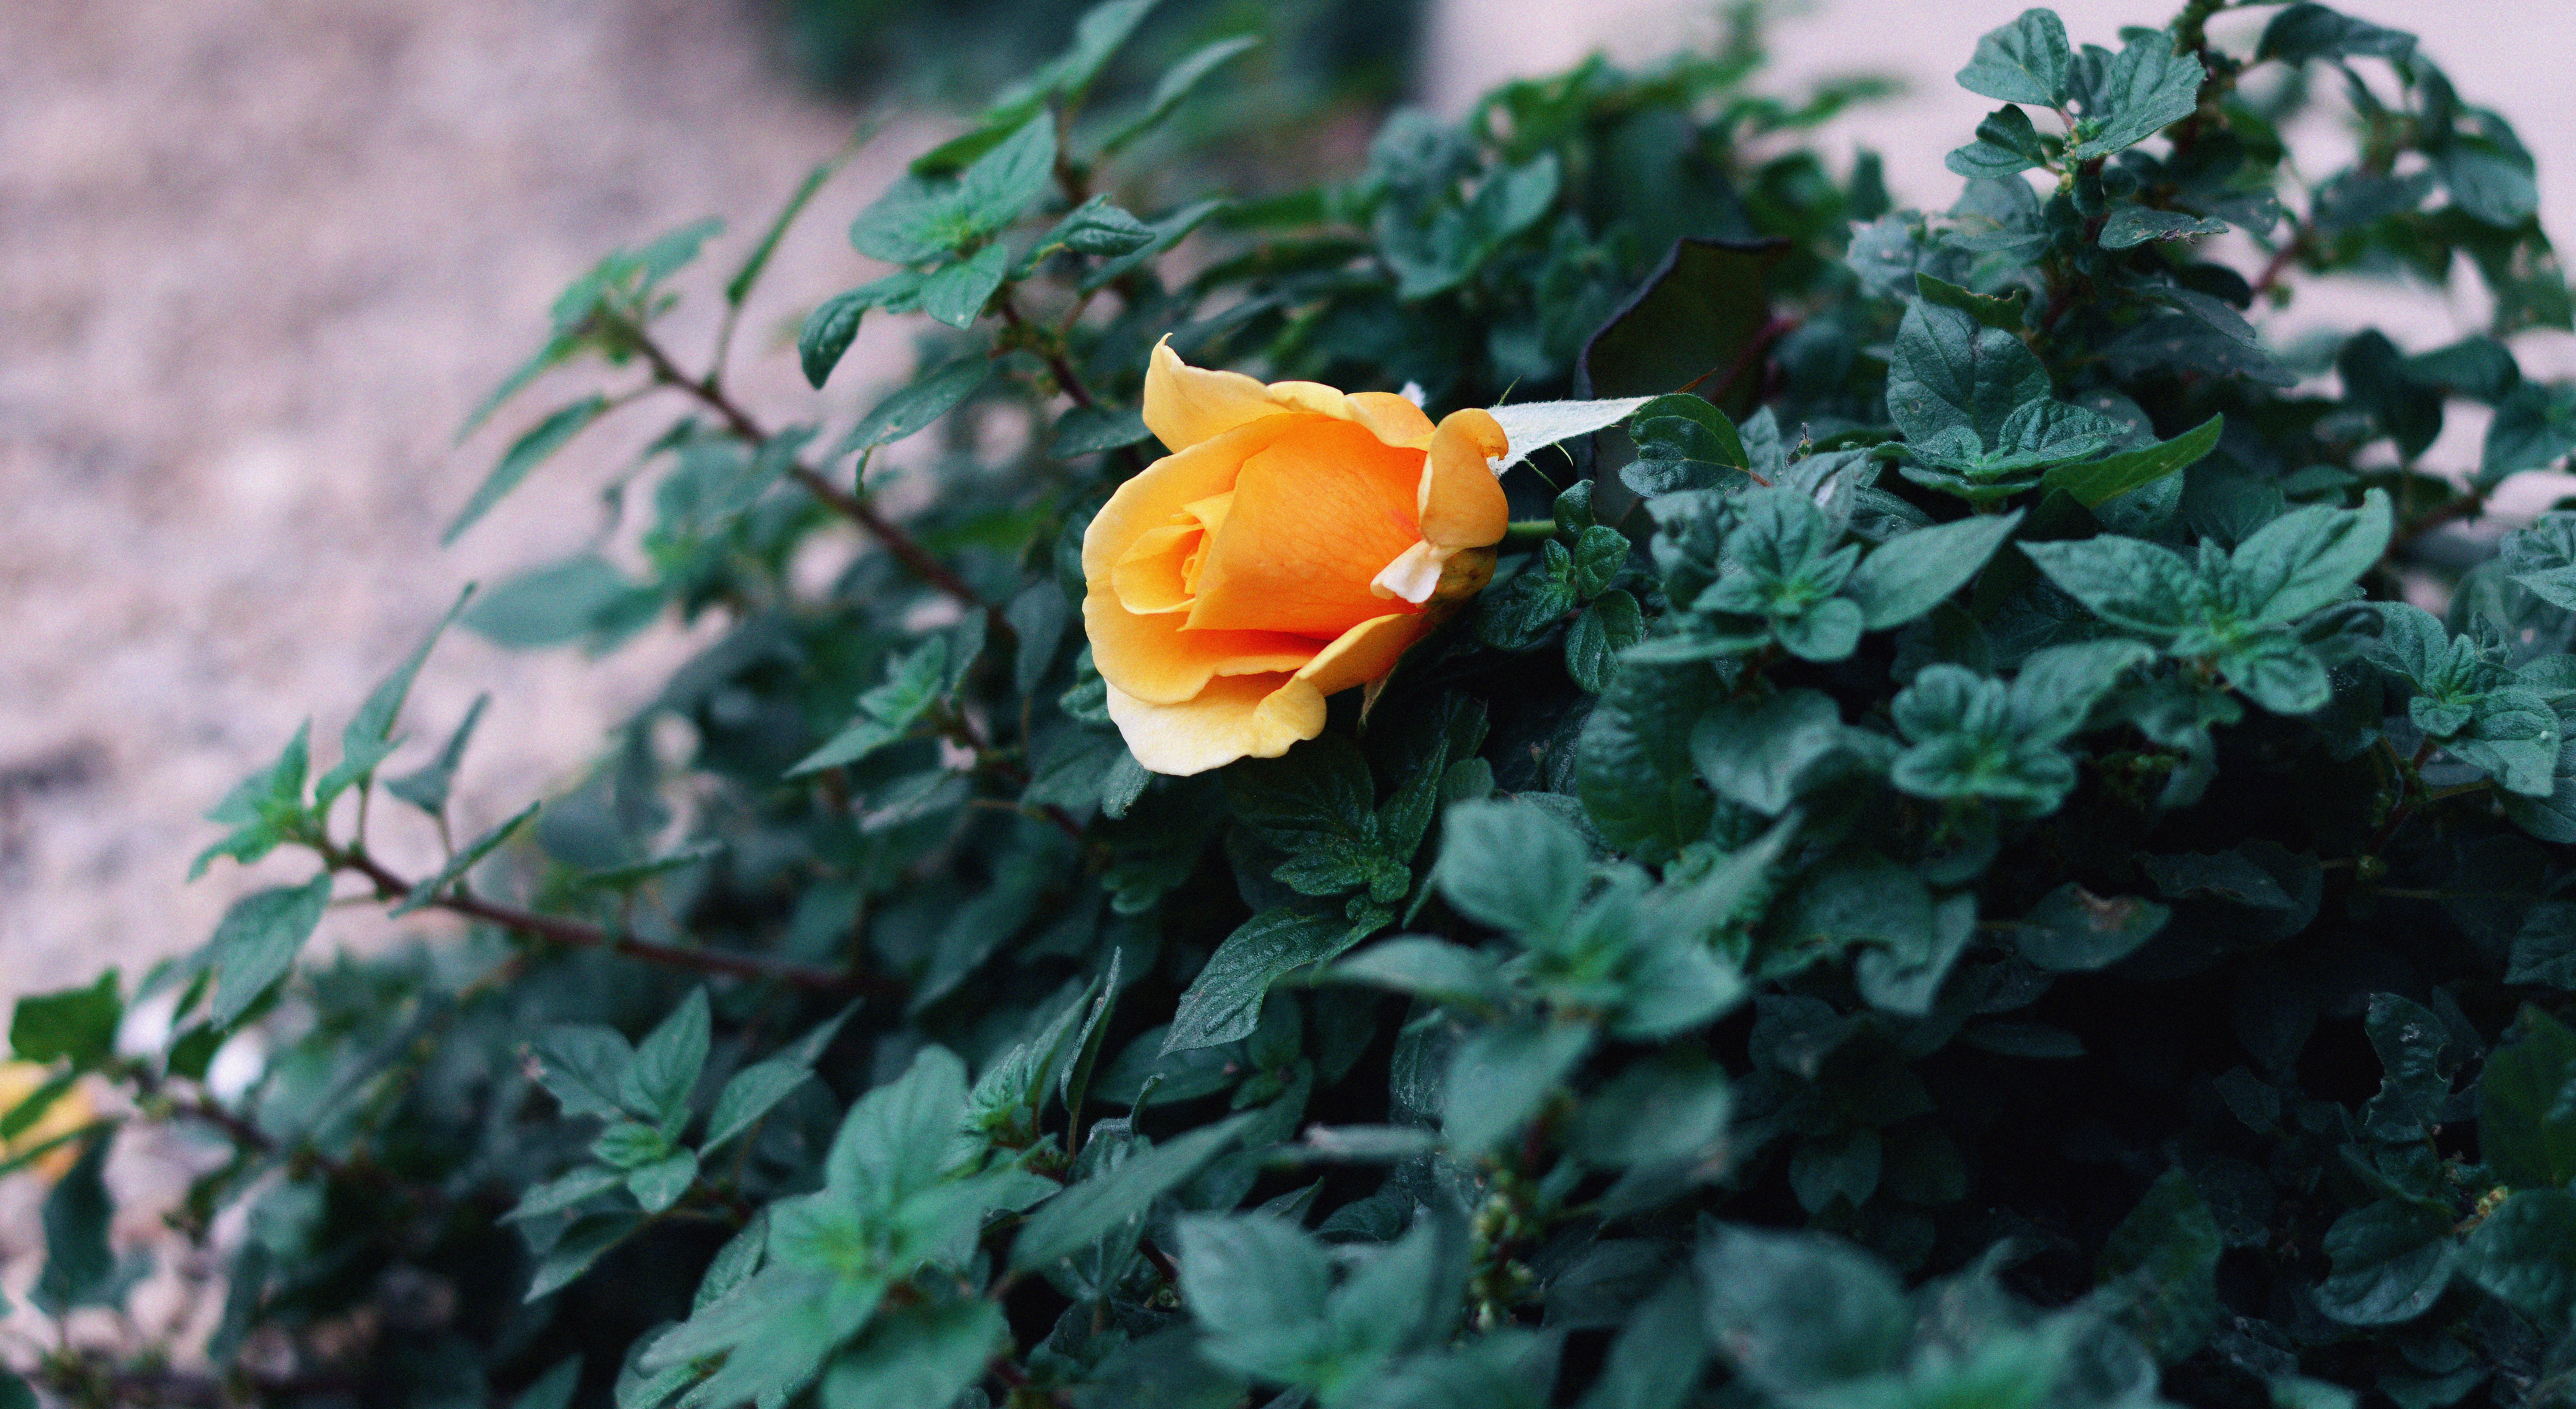
nature, blossom, plant, leaf, flower, petal, rose, green, botany, flora, wildflower, macro photography, flowering plant, rose family, land plant